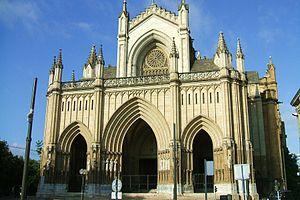
Une cathédrale est, à l'origine, une église où se trouve le siège de l'évêque ayant la charge d'un diocèse. La cathédrale est en usage dans l'Église catholique, l'Église orthodoxe, l'Église anglicane.
"La cathédrale Sainte-Marie immaculée de Vitoria-Gasteiz est une église catholique située dans le centre du quartier de Lovaina de la capitale alavaise. Construite en style néogothique dans la première moitié du XXᵉ siècle, son invocation précise est Marie Immaculée, Mère de l'église, bien qu'elle soit populairement connue comme la Catedral Nueva, formule employée pour la distinguer de la plus ancienne de Santa María, une église gothique des XIIIᵉ et XIVᵉ siècles édifiée dans la partie haute de la ville, et plus connue comme la Catedral Vieja. Le culte régulier se déroule dans la crypte de la cathédrale, sous la ""girola"", cet espace fonctionnant comme paroisse homonyme.